Abdication of Edward VIII

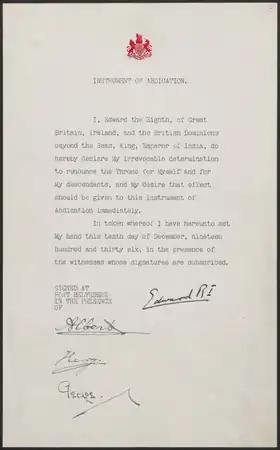

In early December 1936, a constitutional crisis in the British Empire arose when King Edward VIII proposed to marry Wallis Simpson, an American socialite who was divorced from her first husband and was in the process of divorcing her second.